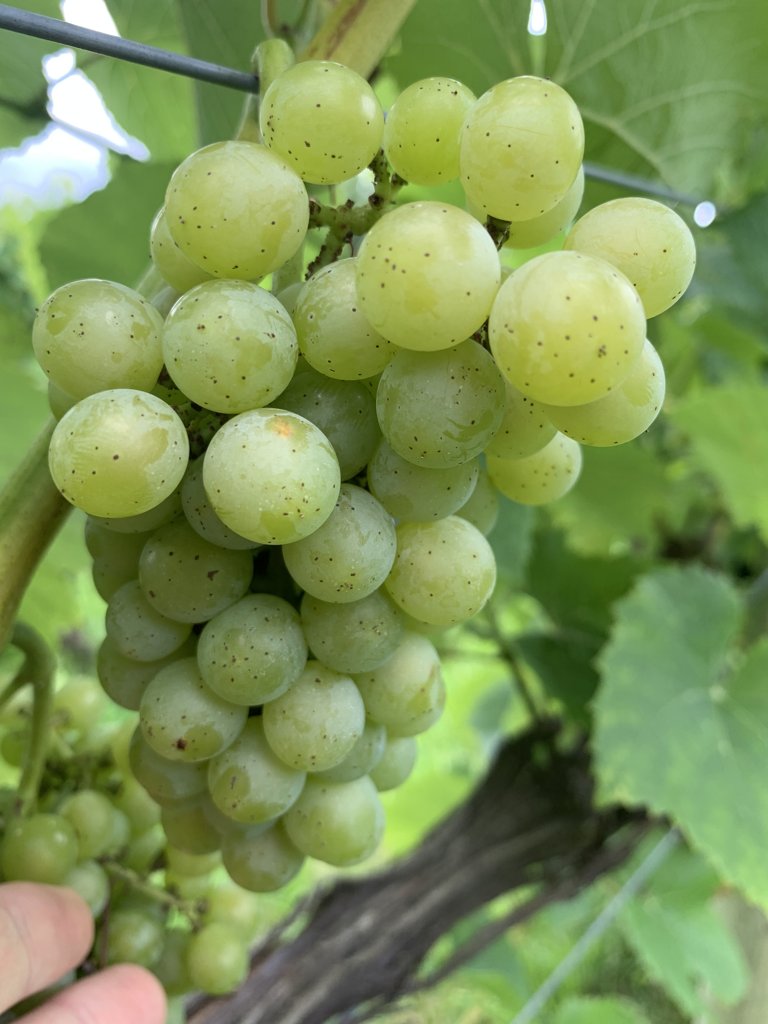
Berries visible: 53
Grape clusters: 2